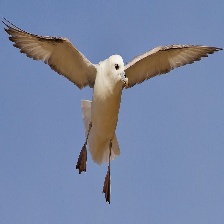
Species: NORTHERN FULMAR
Scientific name: FULMARUS GLACIALIS